Signal Station Road

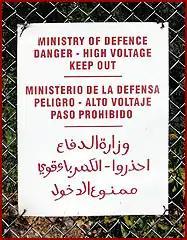
MOD multilingual warning signs on fencing along the road in English, Spanish and Arabic, those being some of the main languages of Gibraltar

The road takes its name from an old signal station built by the British on the clifftop. A footpath known as either Green's Lodge Road or Green's Lodge footpath leads out through a break in the (former) high-voltage fencing on one side of the road. This footpath leads to Green's Lodge Battery. The boundary fencing still has signs in English, Spanish and Arabic warning people of the high-voltage fencing and not to enter the restricted Ministry of Defence area. Actually the land was given to the Gibraltar Ornithological and Natural History Society in 2005 and is not restricted or the fence electrified, although the area at the top of the rock which carries radio antennae is still restricted.